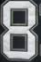
Number: 8